George H. Lyman

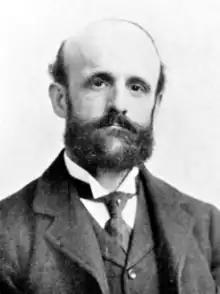

George Hinckley Lyman (December 13, 1850 – May 17, 1945) was an American political figure who served as chairman of the Massachusetts Republican state committee and collector of customs for the port of Boston.